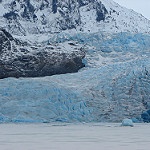
Scene: Outdoor